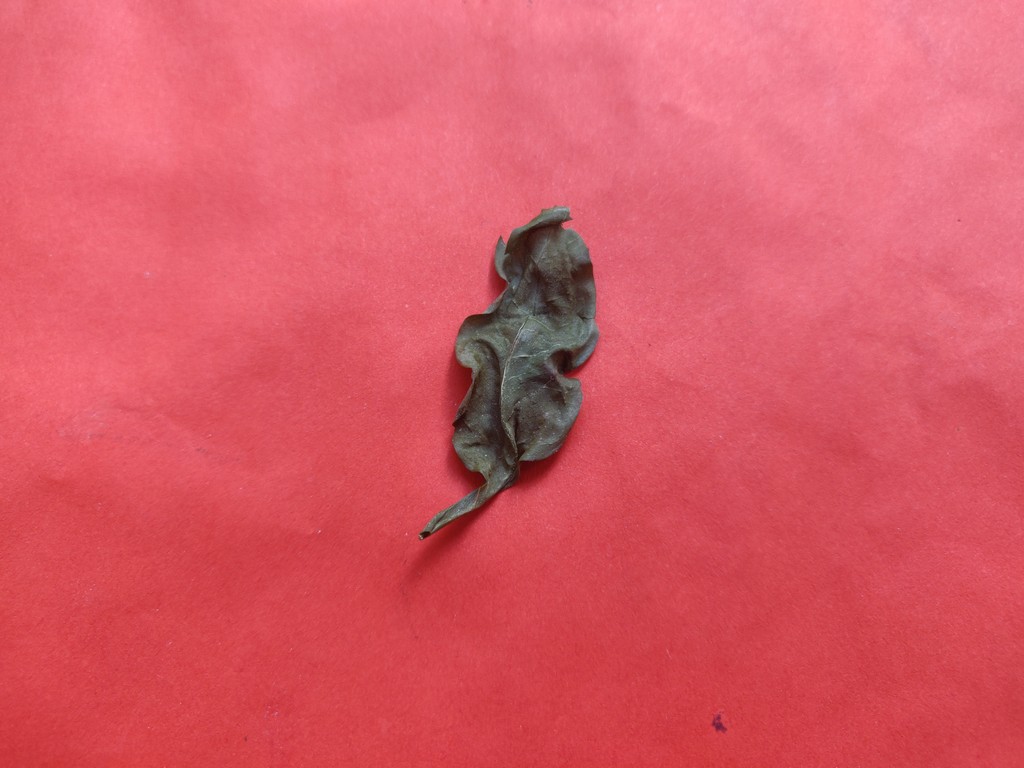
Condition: Dried
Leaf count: single
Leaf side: unknown